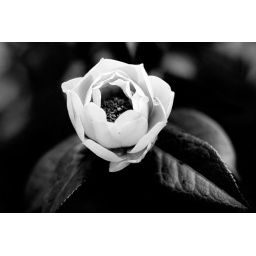
I thought this one looked good in black and white . . .